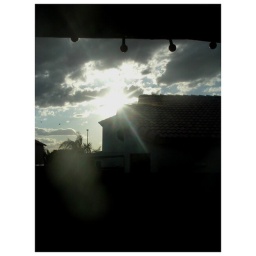
the birds i captured flying in the background are what complete this photo for me